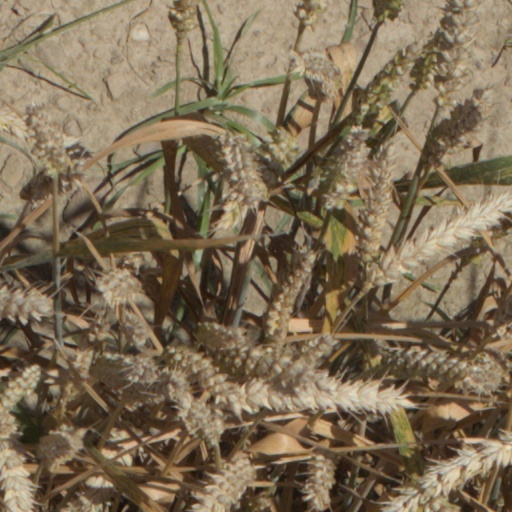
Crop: wheat